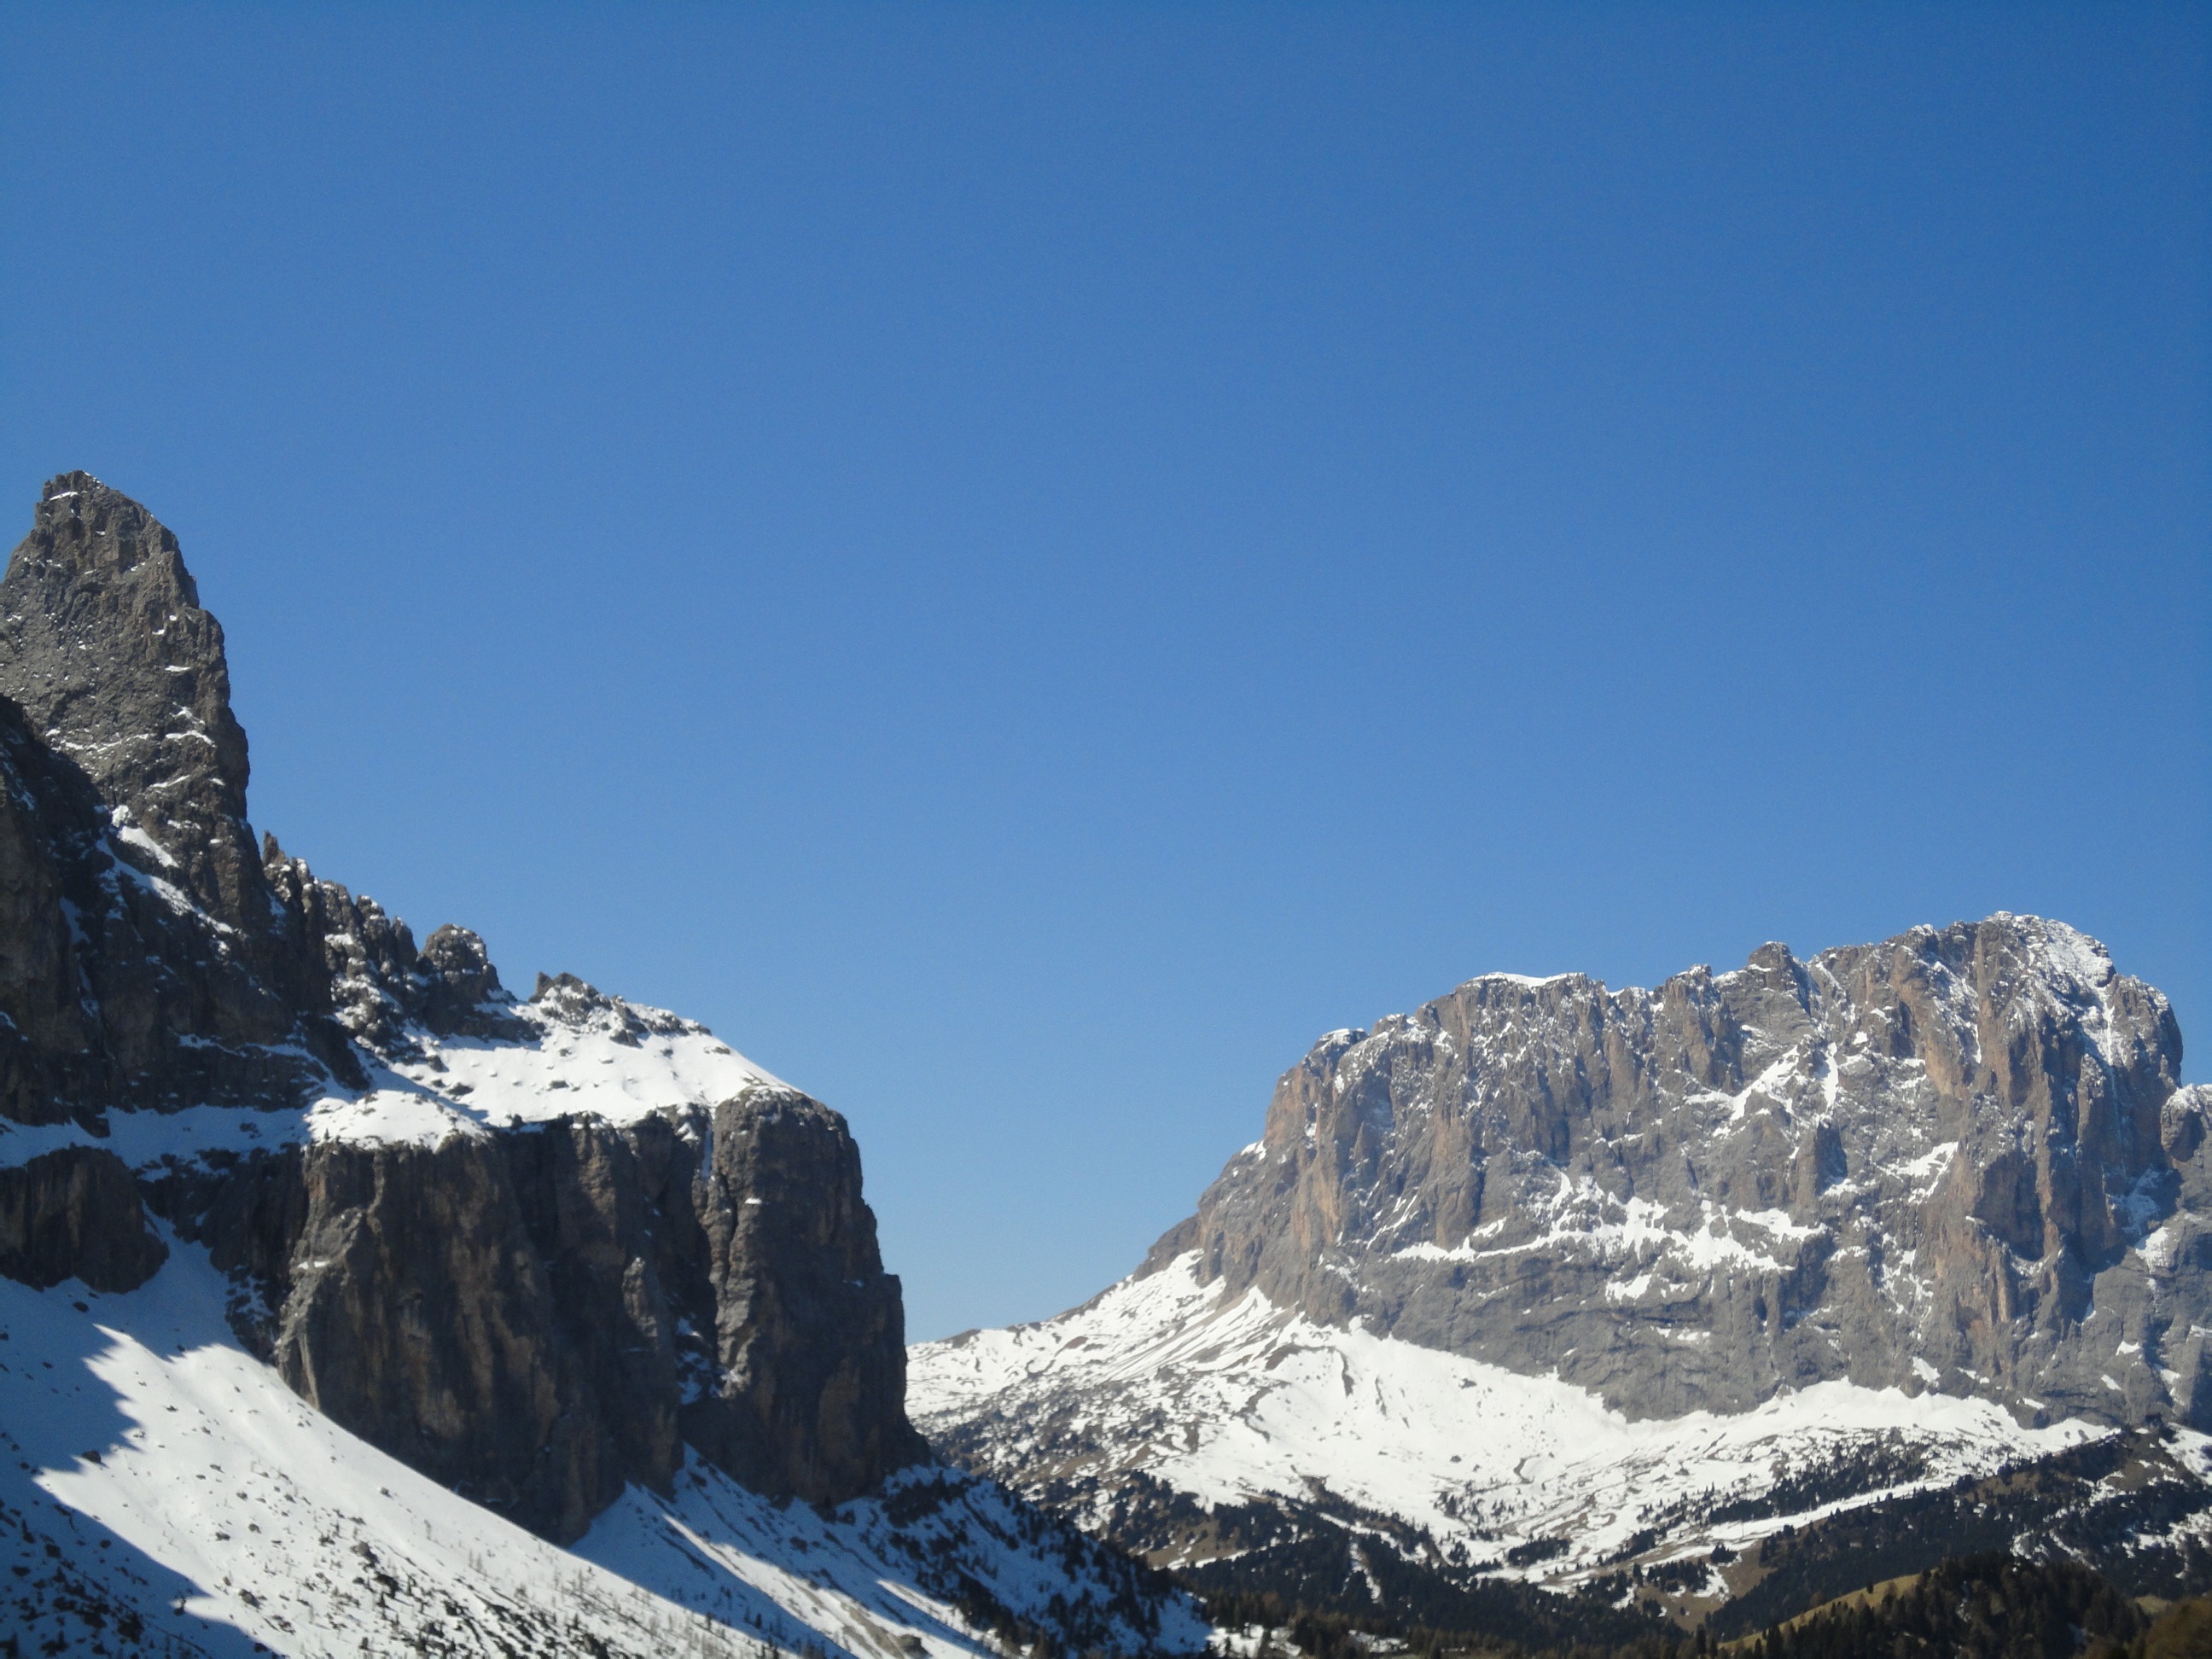
tree, nature, rock, mountain, snow, winter, sky, adventure, mountain range, panorama, ice, italy, blue, terrain, ridge, summit, mountaineering, massif, mountains, alps, escarpment, fell, cirque, mood, elevation, batholith, dolomites, south tyrol, villages, mountain pass, hill station, mountainous landforms, glacial landform, geological phenomenon, ar te, mount scenery